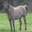
Label: horse